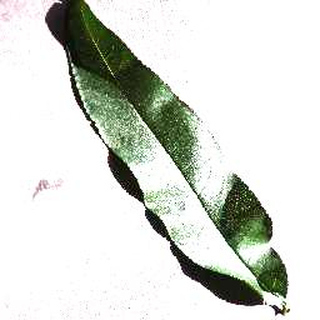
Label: healthy_peach